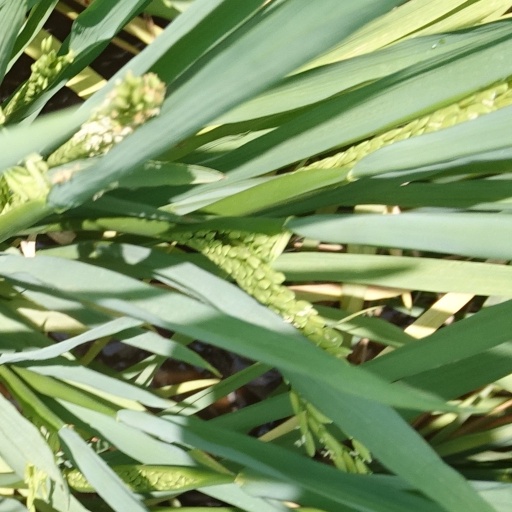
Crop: rice